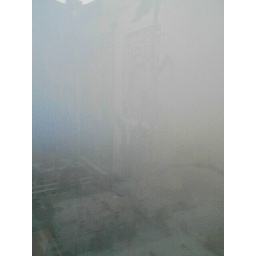
the view out my office window as the fog of doom rolls in